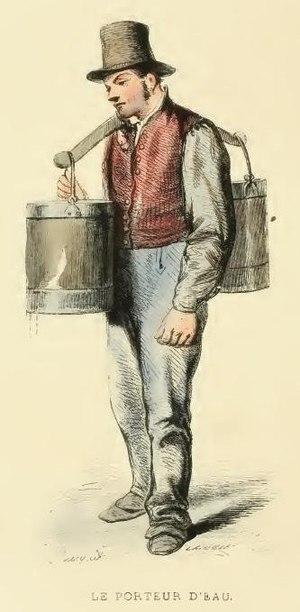
Porteur d'eau
Porteur d'eau est un métier / activité qui consiste à transporter de l'eau.